William McBryar

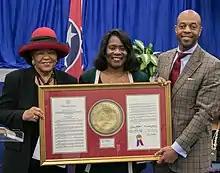
Senator Harper presents TSU President Glover the Tennessee resolution honoring McBryar.

He died at age 80 at Mercy Hospital, Philadelphia, Pennsylvania of cerebral thrombosis with arteriosclerosis as a contributory cause. He was buried in Arlington National Cemetery, Arlington County, Virginia. On December 16, 2017, members of Tennessee State University's Alumni Association took part in the annual Wreaths Across America and laid a memorial wreath at McBryar's grave.